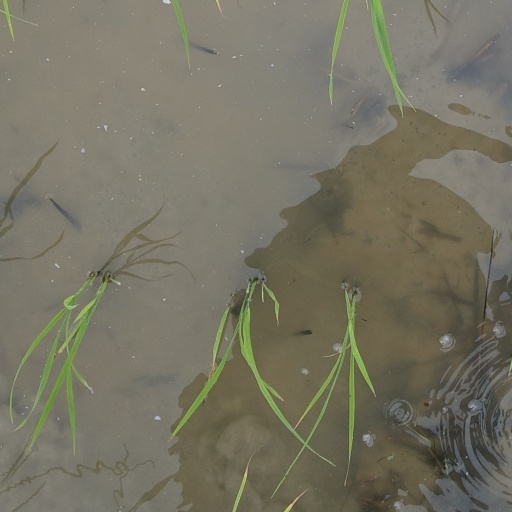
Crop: rice